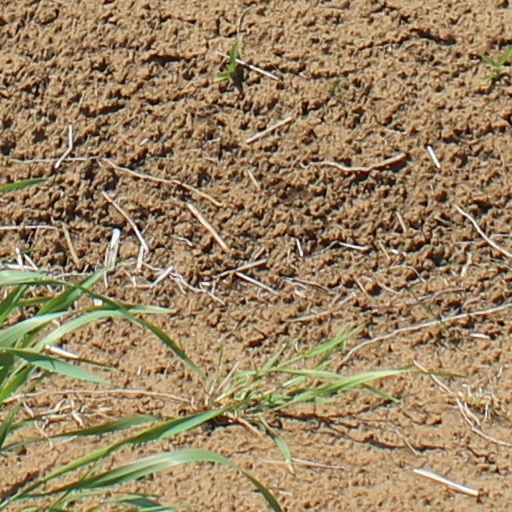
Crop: wheat